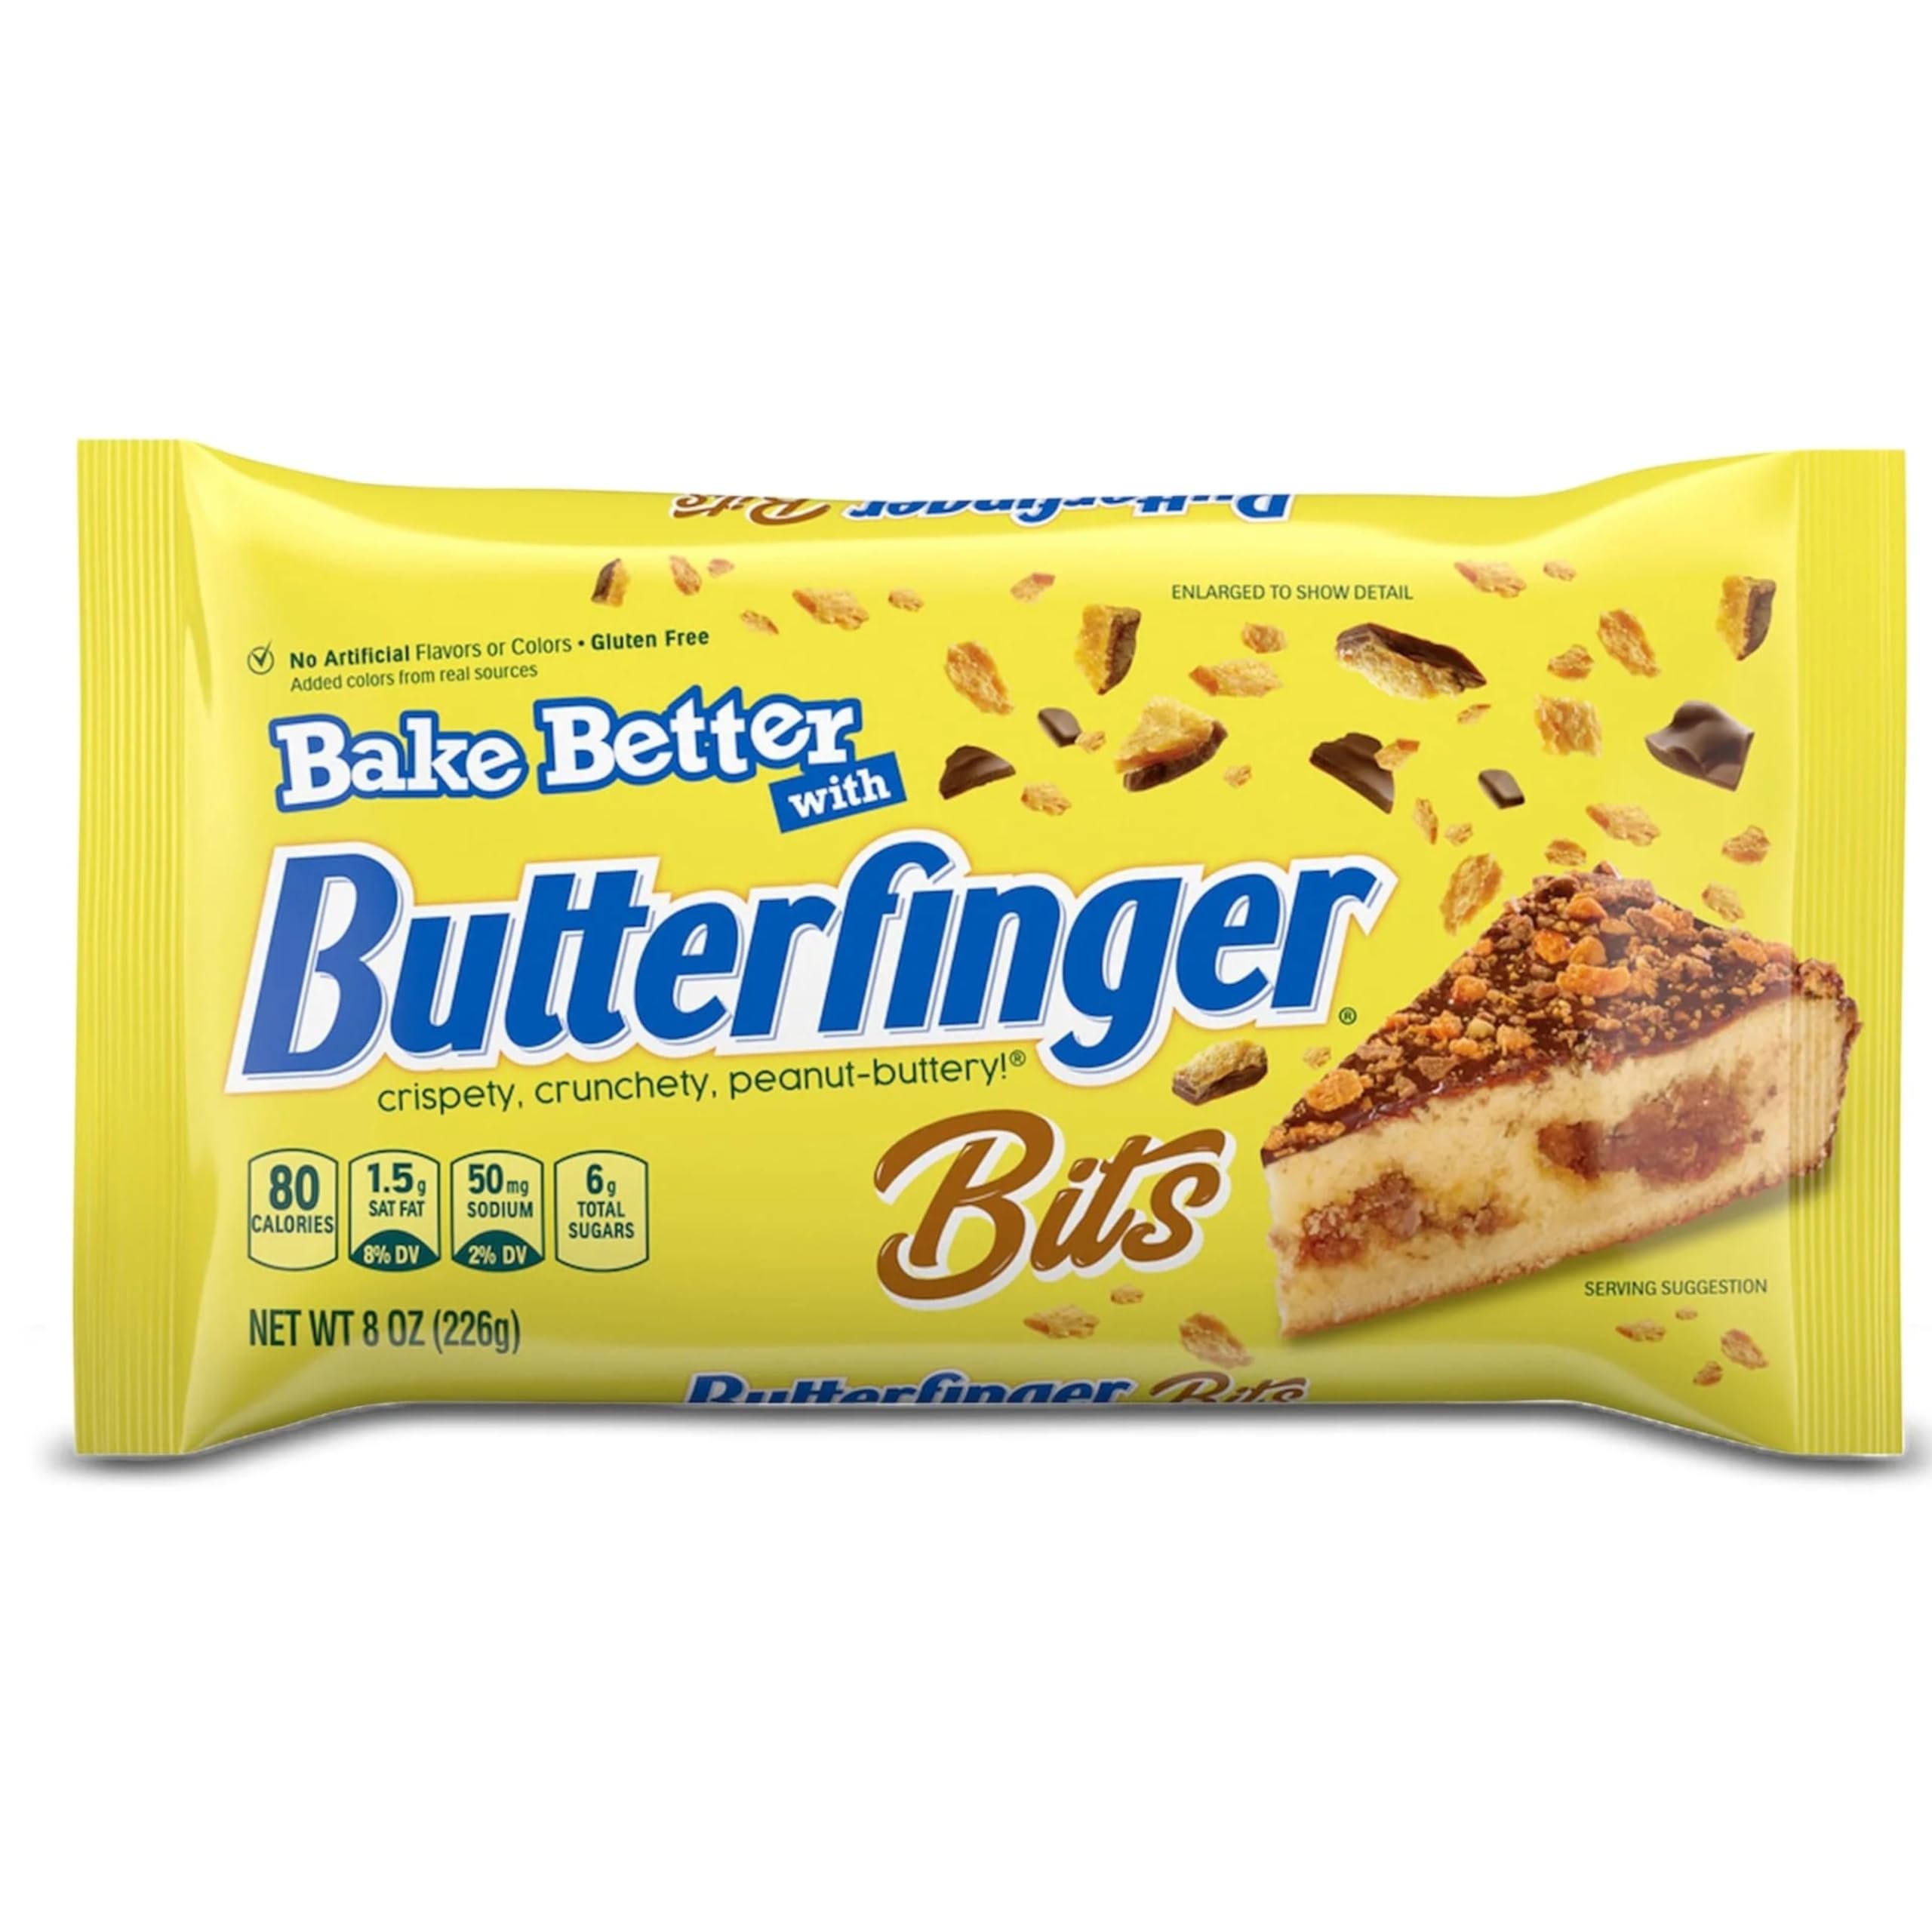
Item Name: Butterfinger, Bits, 8 Ounce
Bullet Point 1: Gluten Free
Bullet Point 2: Kosher
Bullet Point 3: No Artificial Colors
Bullet Point 4: No Artificial Flavors
Product Description: No artificial flavors or colors. Added colors from natural sources. 80 calories; 1.5 g sat fat (8% DV); 50 mg sodium (2% DV); 6 g total sugars. Gluten free. Bake better with Butterfinger Bits. Crispety, crunchety, peanut-buttery! how2recycle.info. butterfinger.com. Scan for more information or call 1-800-310-0412. Get in Touch: 1-800-258-6728. Butterfinger.com. Made in the USA with globally sourced ingredients.
Value: 8.0
Unit: Ounce

Price: 4.495